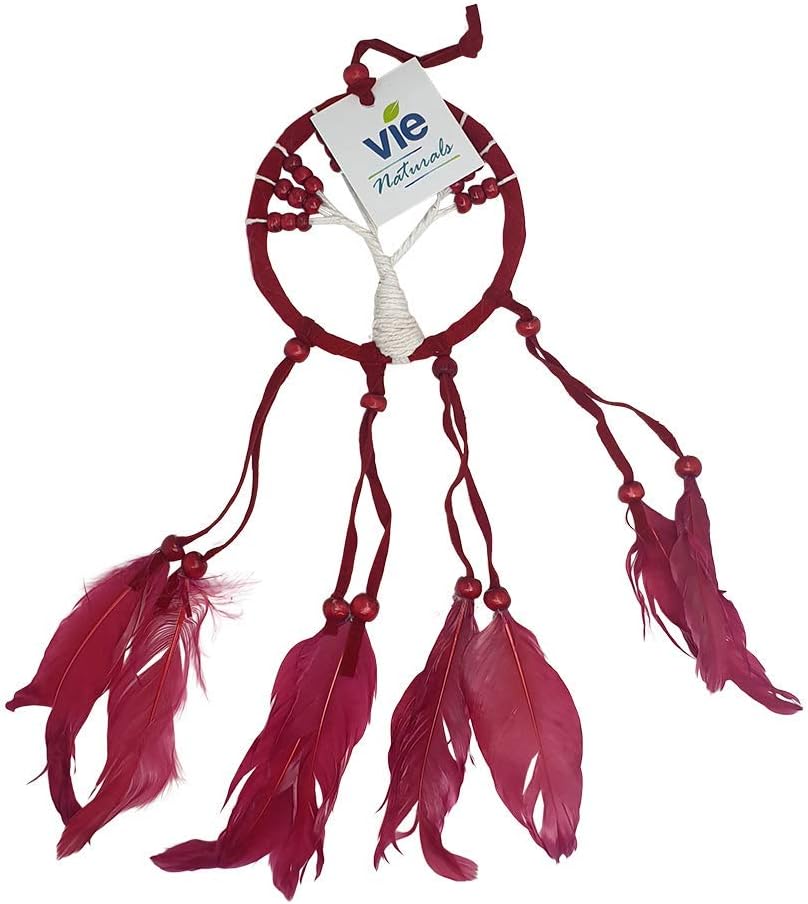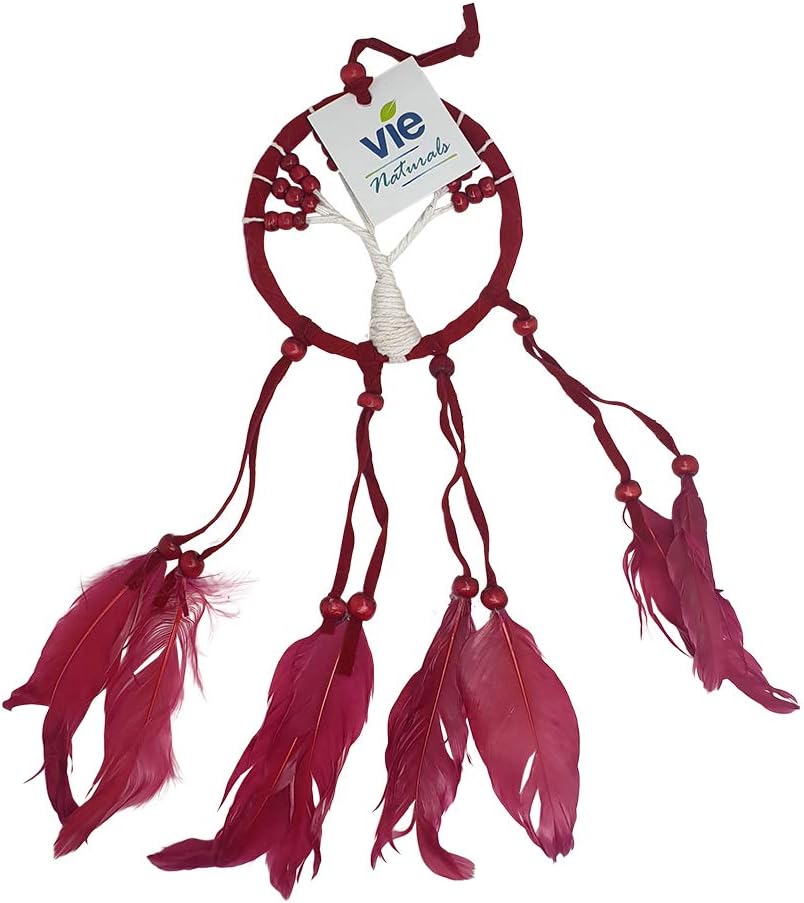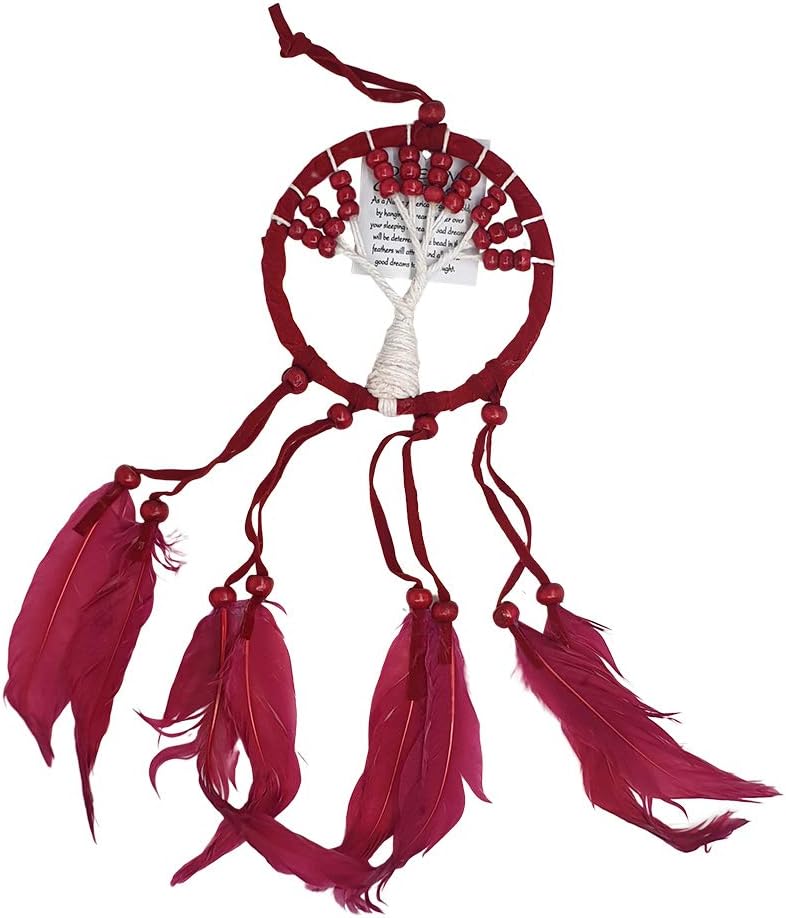
VIE Naturals Tree of Life Dream Catcher, 9cm, Red
Category: Amazon Home
Vie Naturals Tree Of Life Dream Catcher is a spiritual tool used to help assure pleasant dreams to those that sleep under it. This handcrafted dream catcher has a unique design, enhanced with beautiful beadwork. Features a 9 cm ring hand wrapped in suede cord. Only good dreams can pass through while the bad dreams are caught in the webbing and destroyed by the first rays of the morning light.
Features: WONDERFUL TRADITION - Symbolize the yearning for a better life. Is intended to protect the sleeping individual from negative dreams. | GOOD DREAMS - Let you sleep with sweet dreams every night. It brings love, light and positive energy. | HANDMADE ORNAMENT - Every item handmade in ethical condition and harmony with nature, weaved with the traditional manual techniques. | BEAUTIFUL ART - For the home, office, you can even use it as a wedding and party decoration. | GREAT GIFT CHOICE - It represents a blessing, pray for peace and good luck. An ideal gift for someone undergoing a nightmare and sufferings.